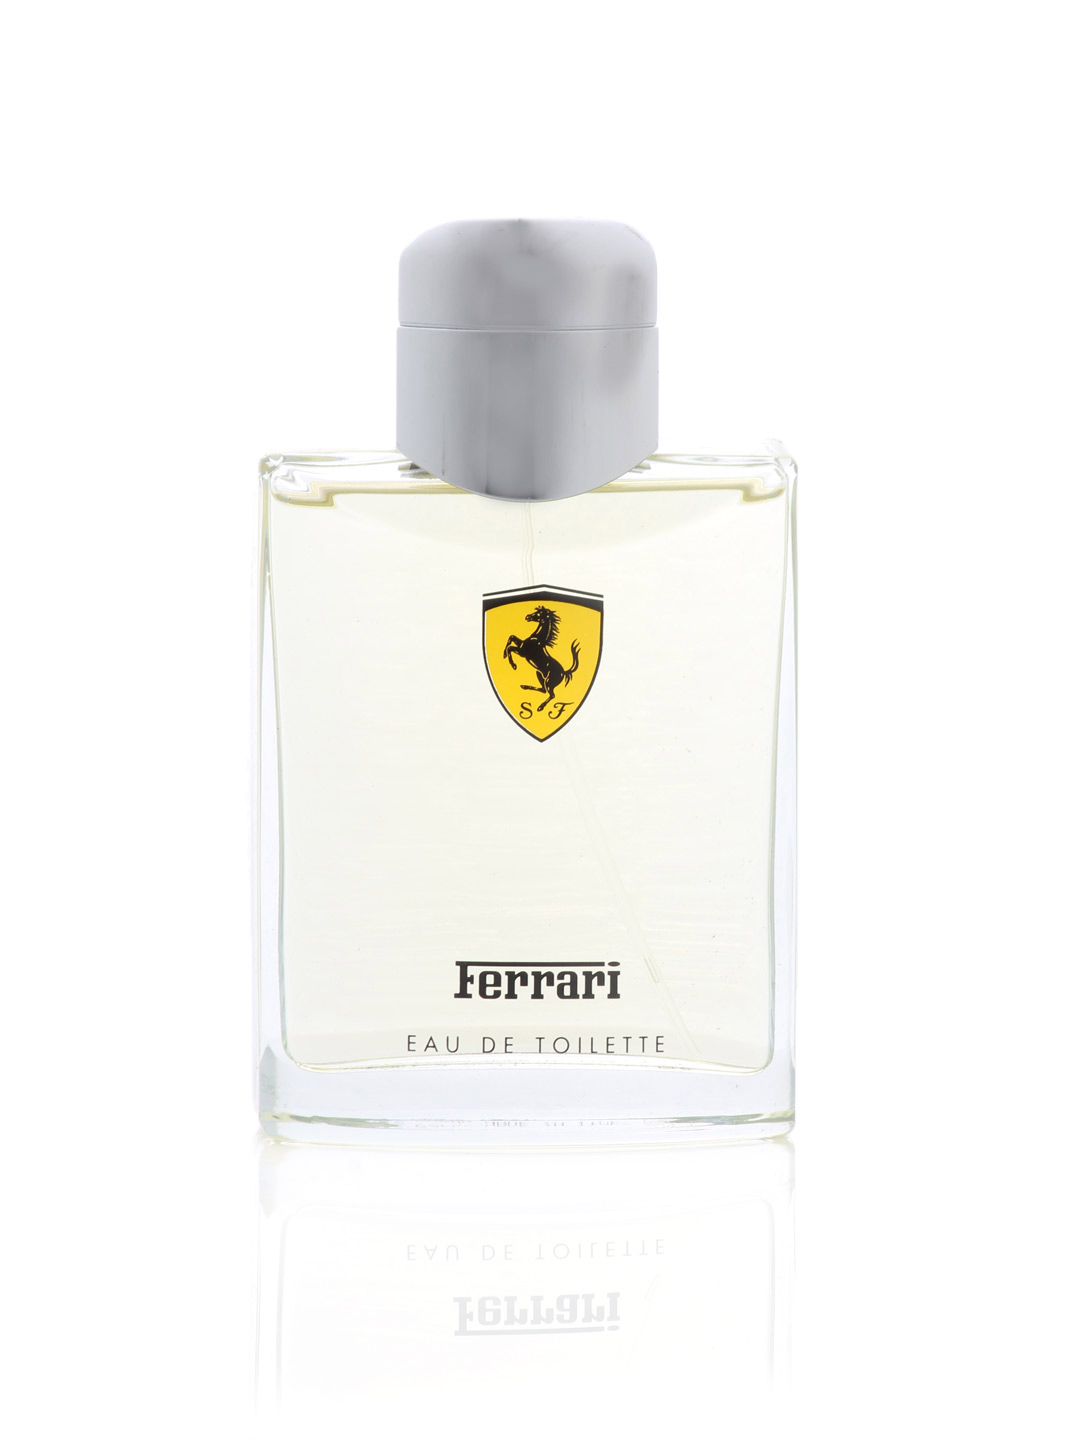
Ferrari Men Perfume
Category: Accessories / Perfumes / Perfume and Body Mist
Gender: Men
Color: Red
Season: Spring 2017
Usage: Casual